Maurice Harris (American football)

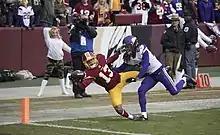
Harris making a one-handed catch against the Minnesota Vikings in 2017 for his first and only professional touchdown

After going unselected in the 2016 NFL draft, Harris signed with the Washington Redskins on May 2, 2016. On September 3, 2016, he was waived by the Redskins, but re-signed with their practice squad a day later. On October 21, 2016, he was activated from the practice squad to the active roster after wide receiver Josh Doctson was placed on the injured reserve list. Harris had his first career NFL reception in a game against the Minnesota Vikings in Week 10 of the 2016 season, finishing the game with three receptions for 28 yards.